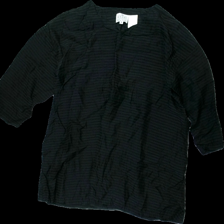
View: front
Type: Blouse
Category: Ladies
Brand: Masai
Colors: Black
Material: 62% viscose 38% cotton
Pattern: Striped
Cut: Regular
Size: M
Season: All
Holes: Major
Damage: hål armhåla
Damage location: top left
Damage 2 location: bottom left
Price range: <50
Recommended usage: Export
Description: svart randig blus, hål i armhåla